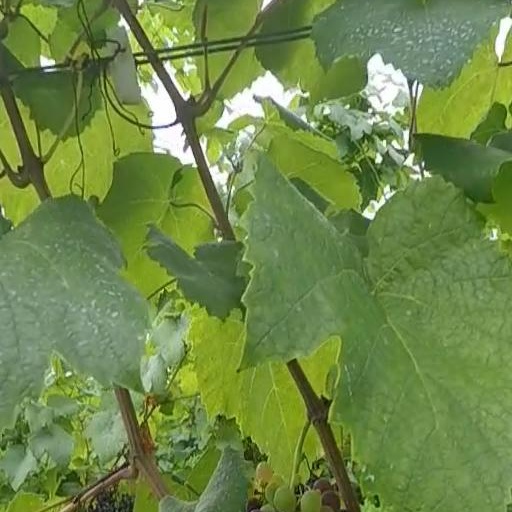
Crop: grape